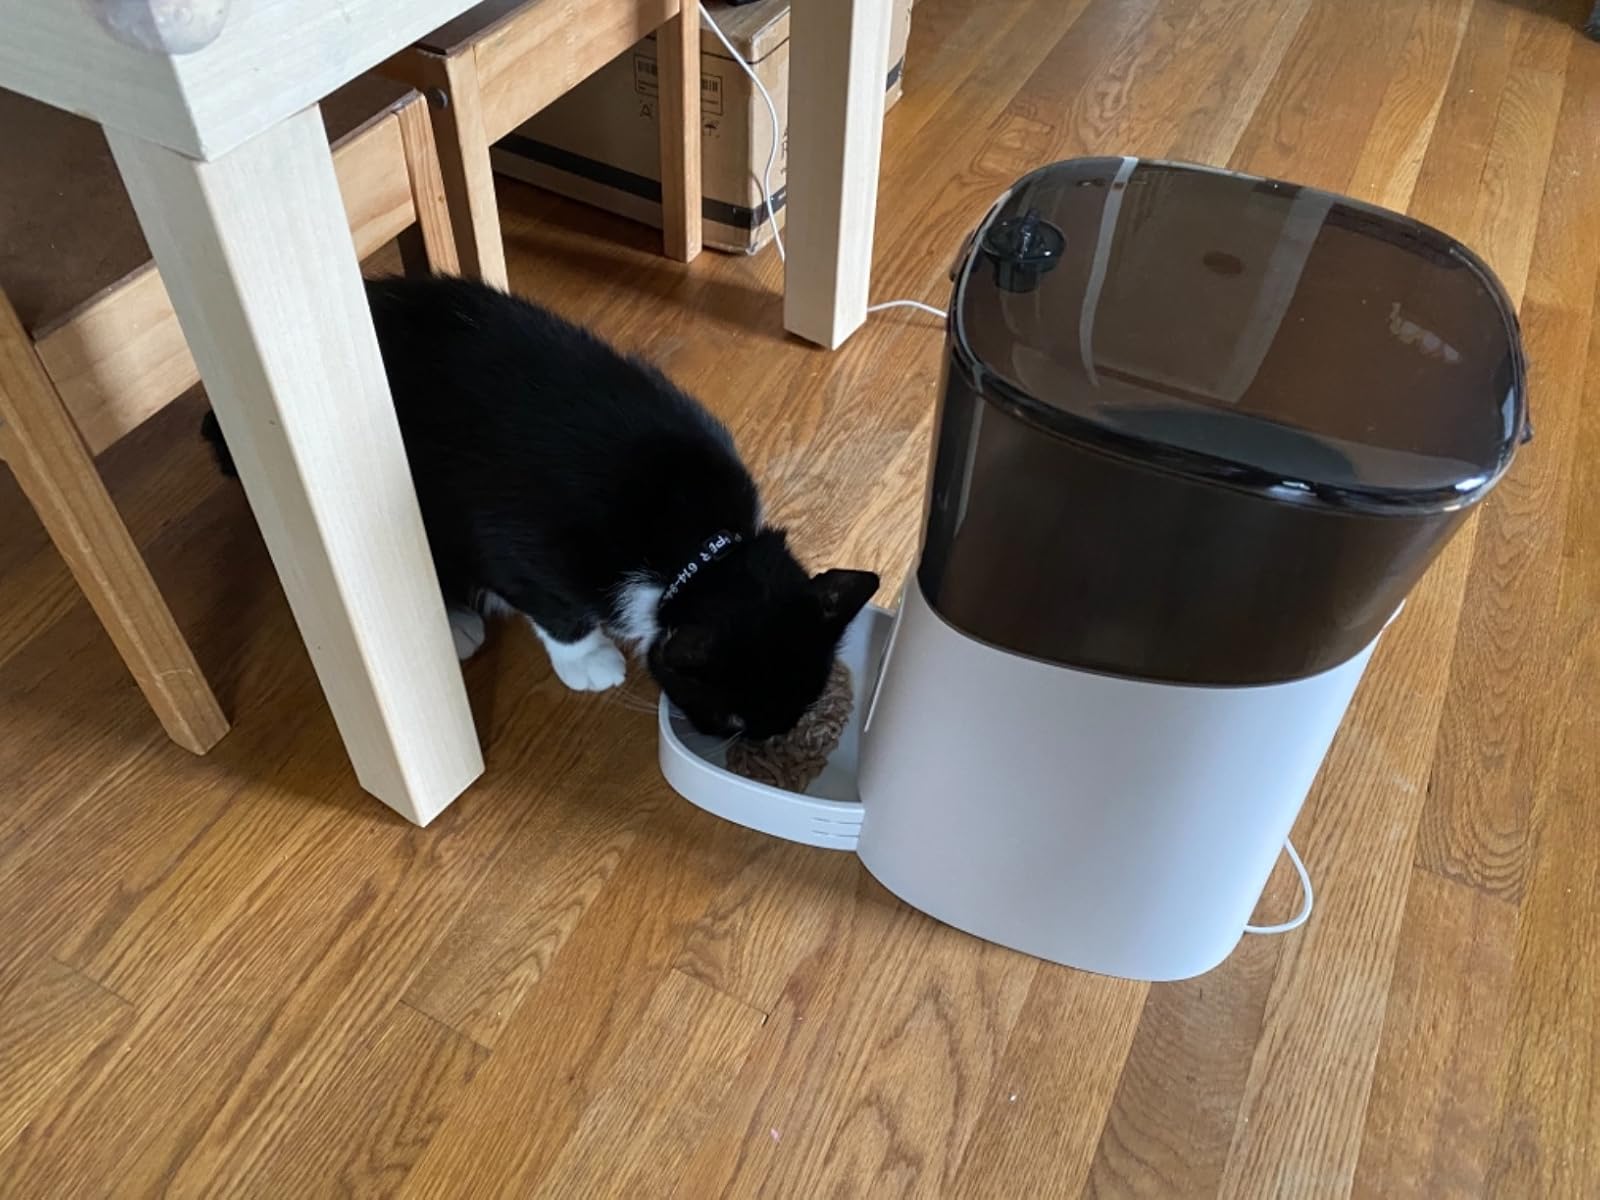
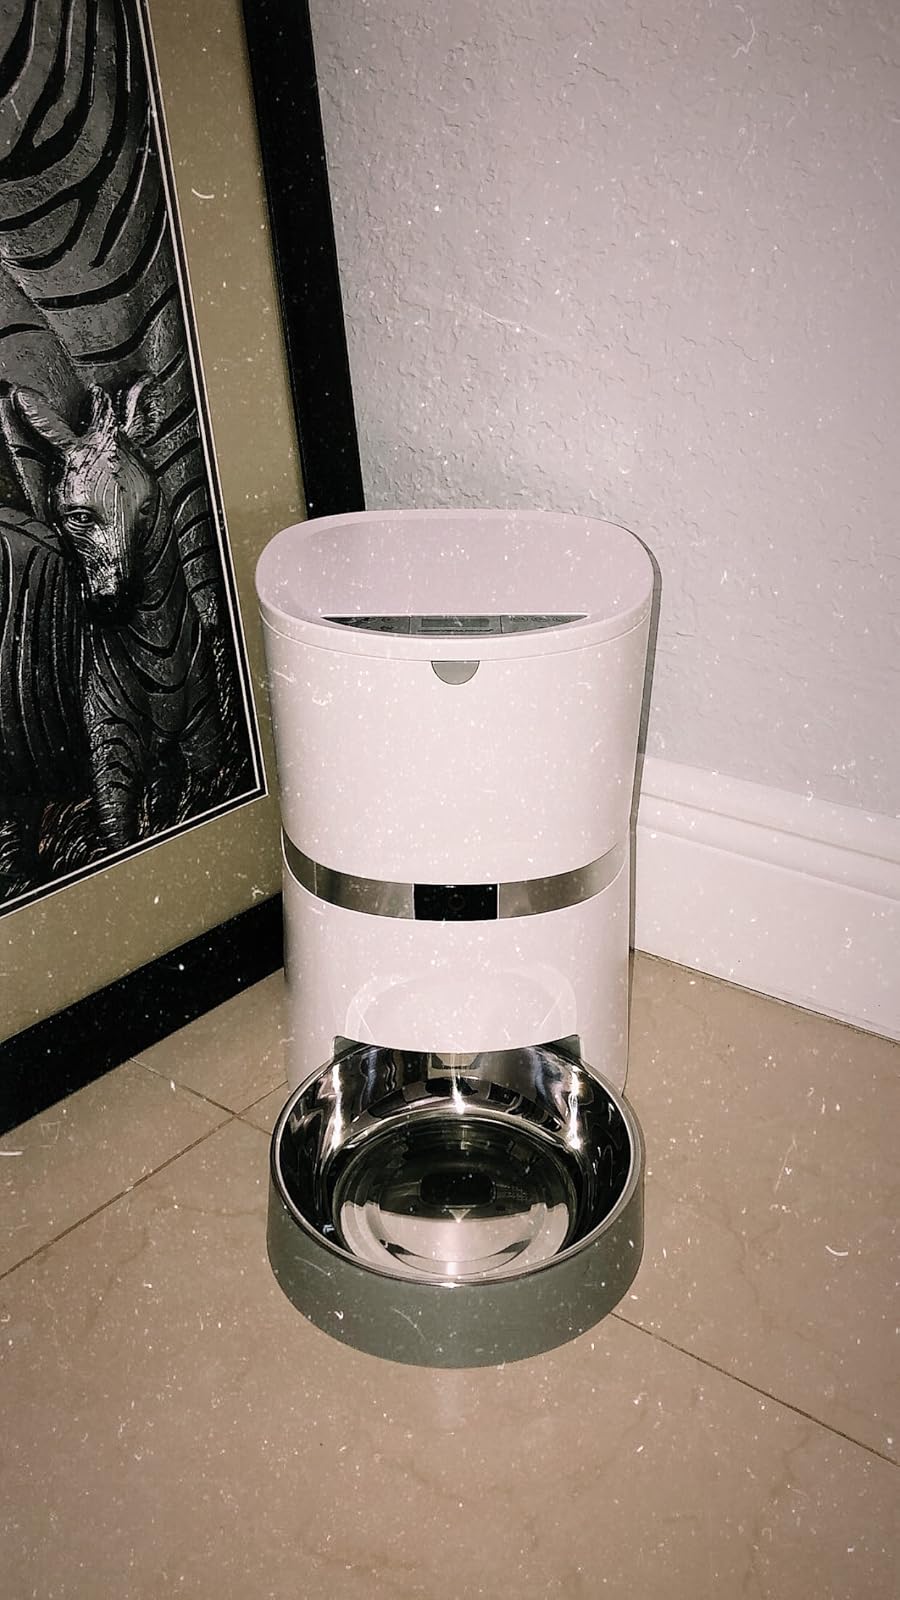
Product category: items_feeder
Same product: no